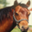
Label: horse